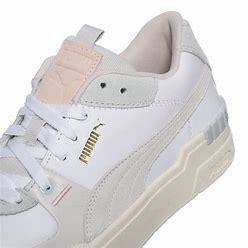
Brand: Puma
Model: Cali